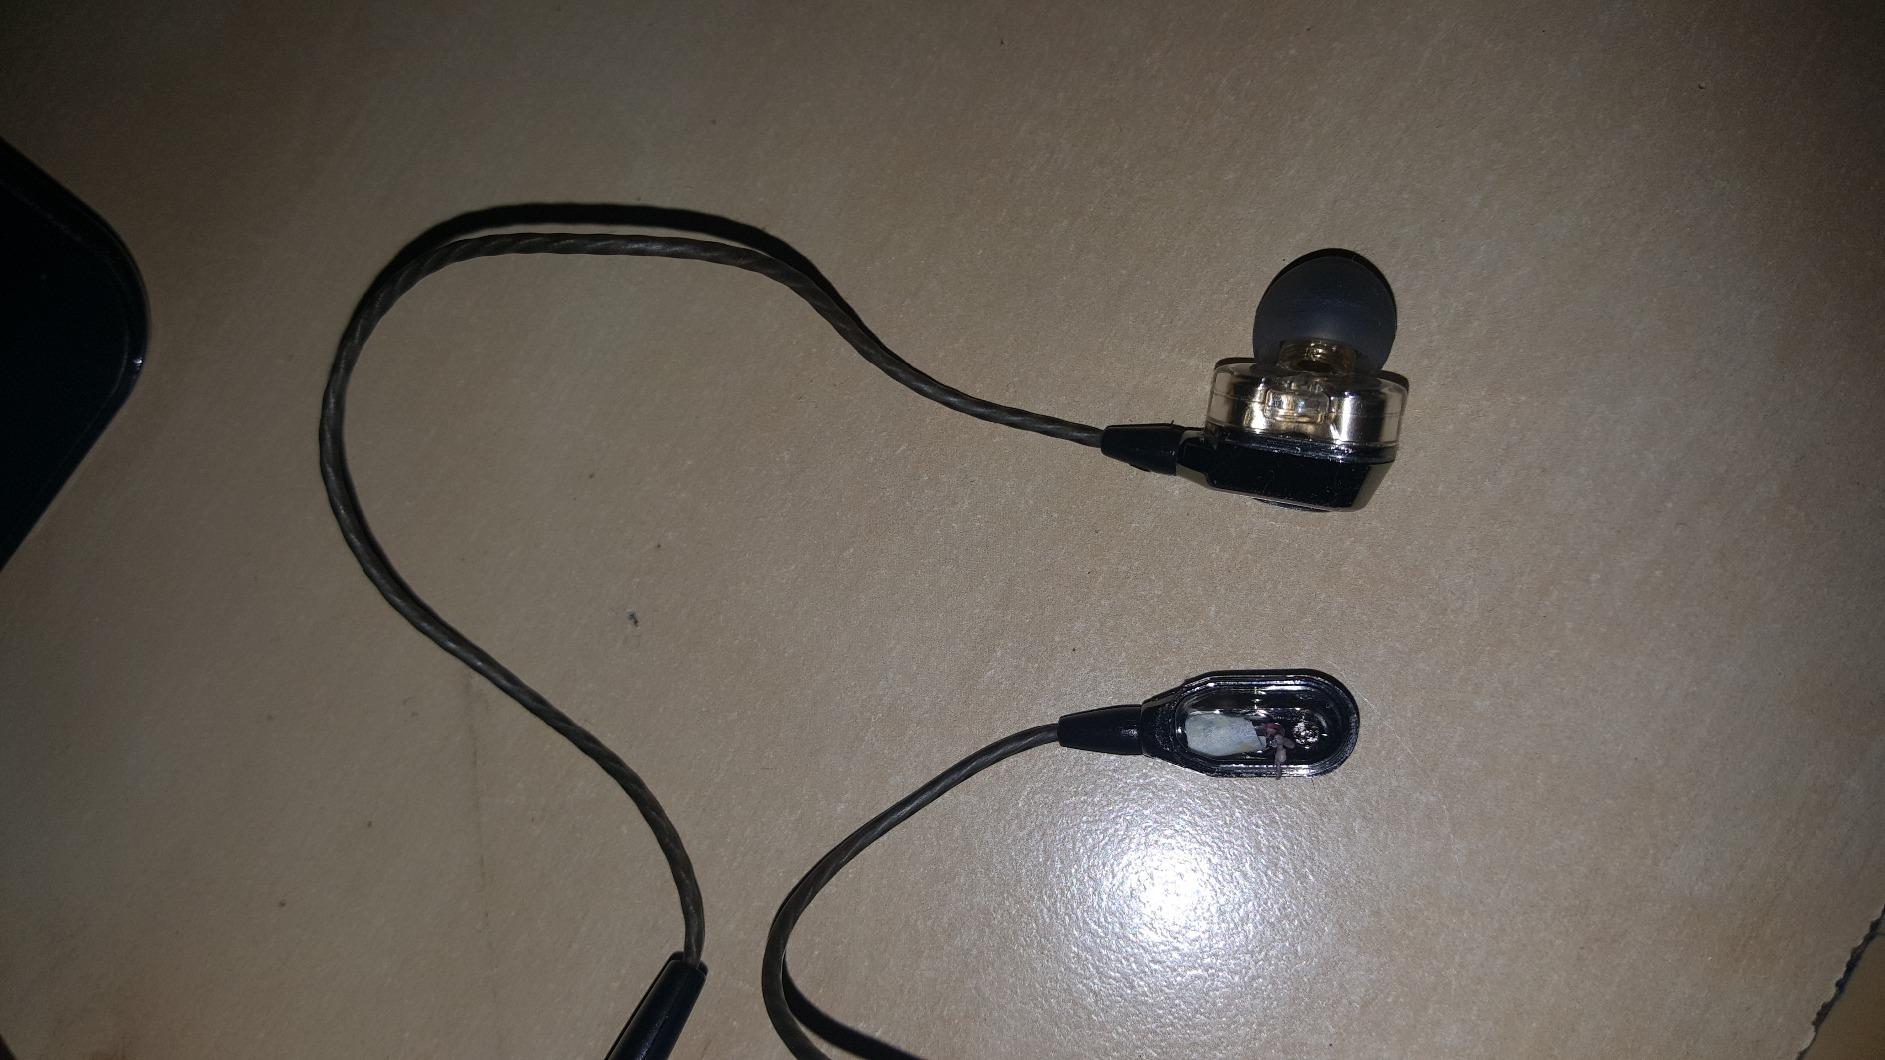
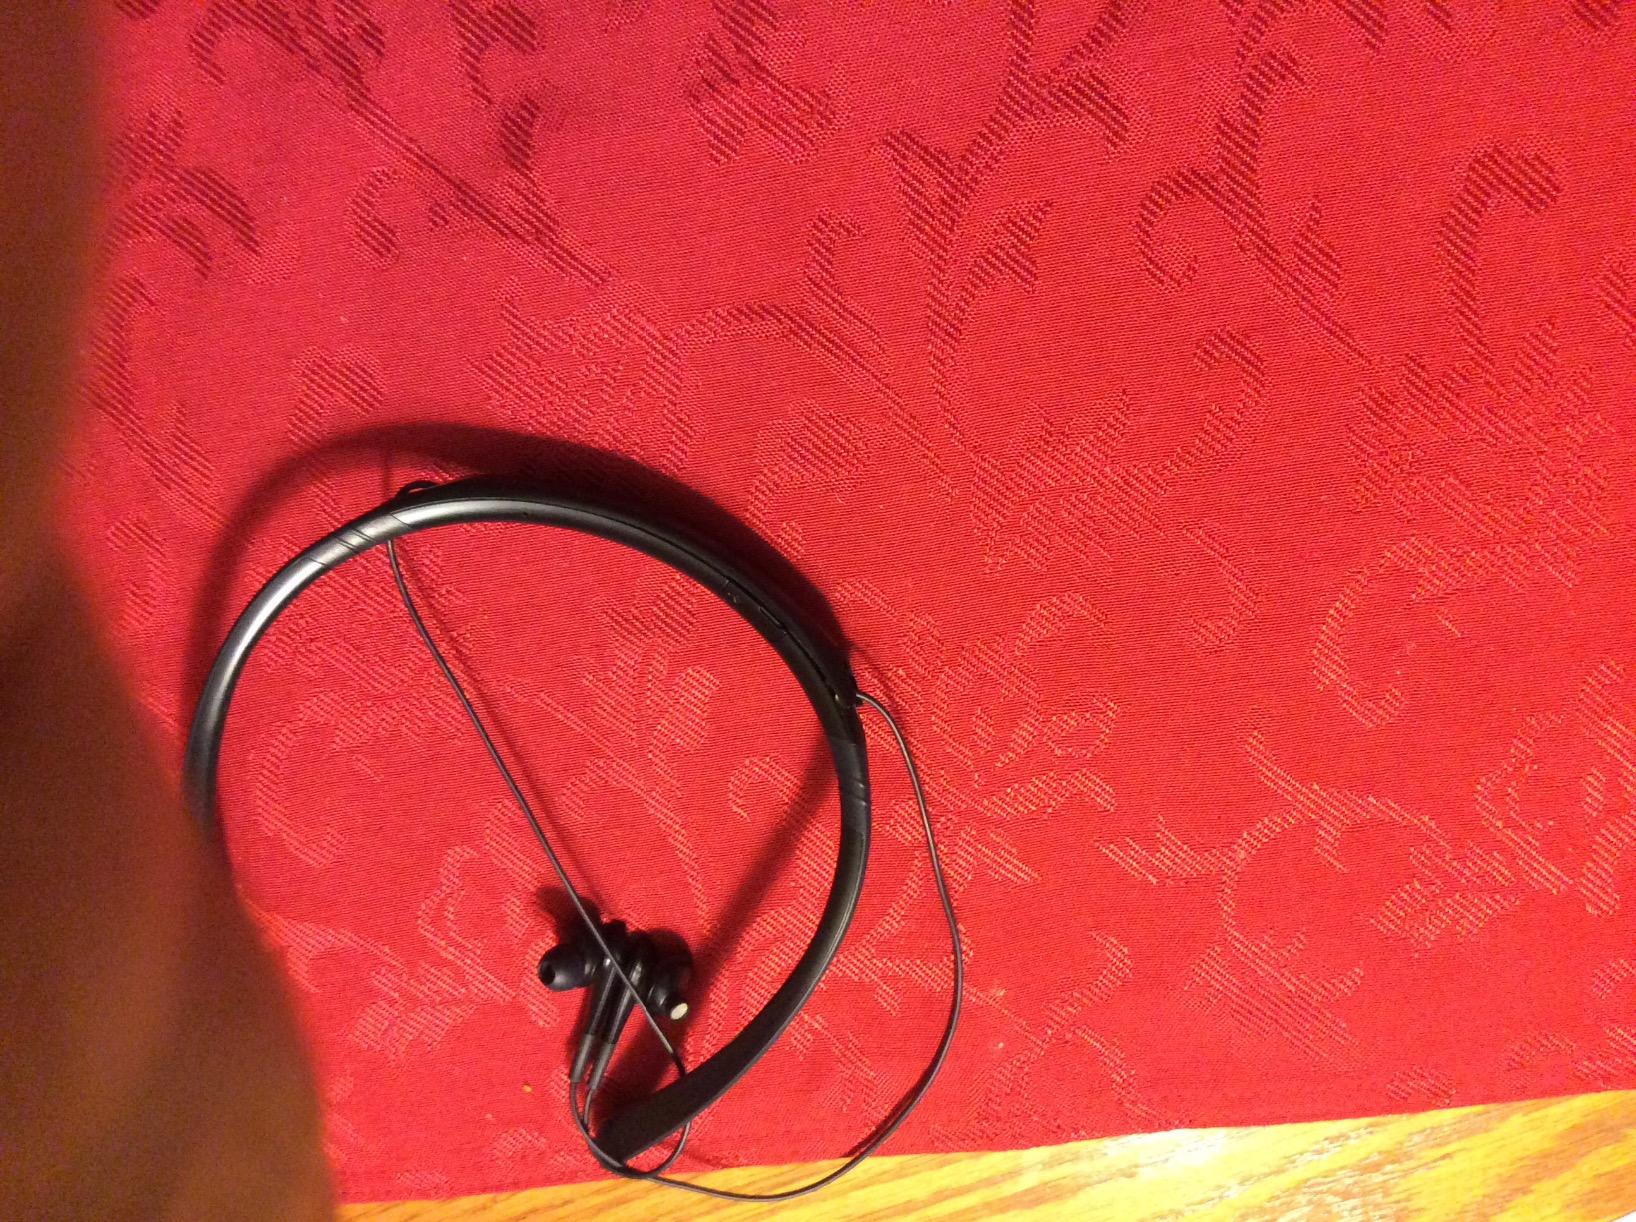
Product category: headphones
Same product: no